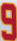
Number: 9